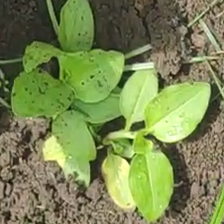
Weed species: Kena_(Commplina_benghalensio)